Effects of the 1928 Okeechobee hurricane in Florida

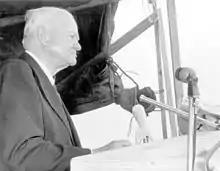
A man (former President Herbert Hoover), speaking behind a podium

Governor John W. Martin, along with Florida Attorney General Fred Henry Davis, chief engineer Fred C. Elliott, and Florida Adjutant General Vivian B. Collins, assessed the disaster area in the communities along Lake Okeechobee beginning on September 22. After the conclusion of the tour, Martin telegraphed every mayor in Florida to aid the victims of the storm and apologized for not issuing that appeal sooner. Martin also described the scene: